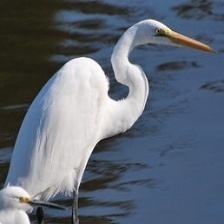
Species: SNOWY EGRET
Scientific name: EGRETTA THULA